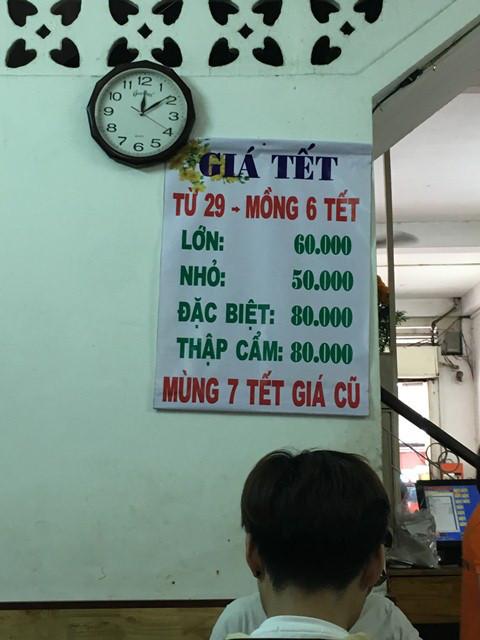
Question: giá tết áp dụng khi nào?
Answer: từ 29 đến mồng 6 tết